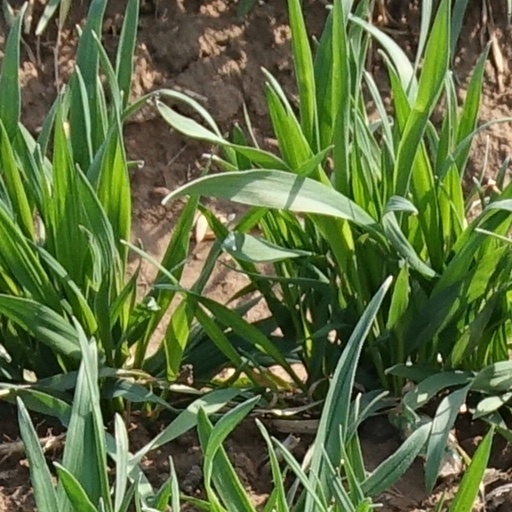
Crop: wheat